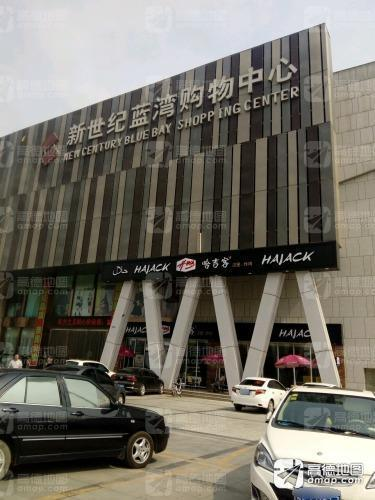
地标名称：新世纪蓝湾购物中心
所在城市：日照市·莒县